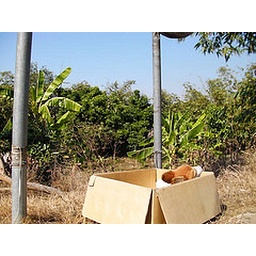
Corgi was abandoned in a box by the road side